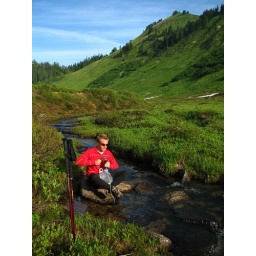
Ryan pumping crystal clear water in Meander Meadow with Kodak Pk in the distance